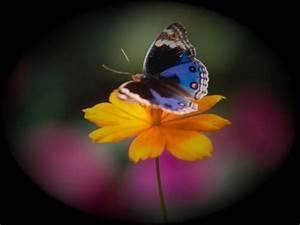
butterfly